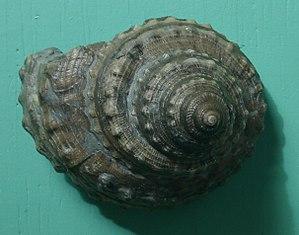
Pleurotomaria est un genre éteint de gastéropodes marins de la famille des Pleurotomariidae ayant vécu au Jurassique et au Crétacé.